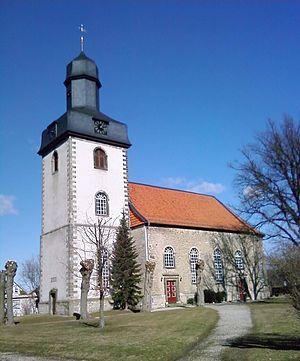
Betheln est une municipalité allemande du land de Basse-Saxe et l'arrondissement de Hildesheim.